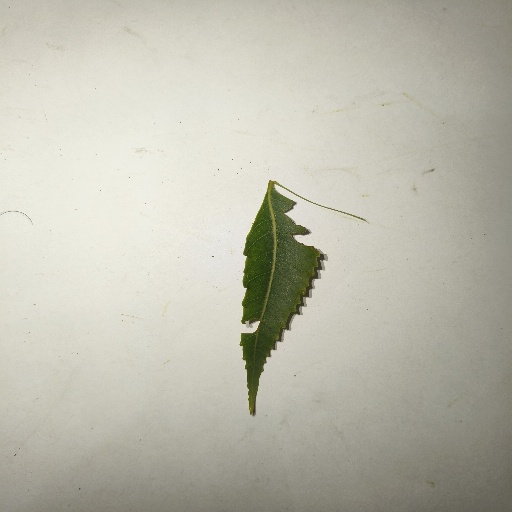
Species: Neem
Leaf condition: Shot Hole Leaf